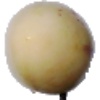
Label: Pepino 1